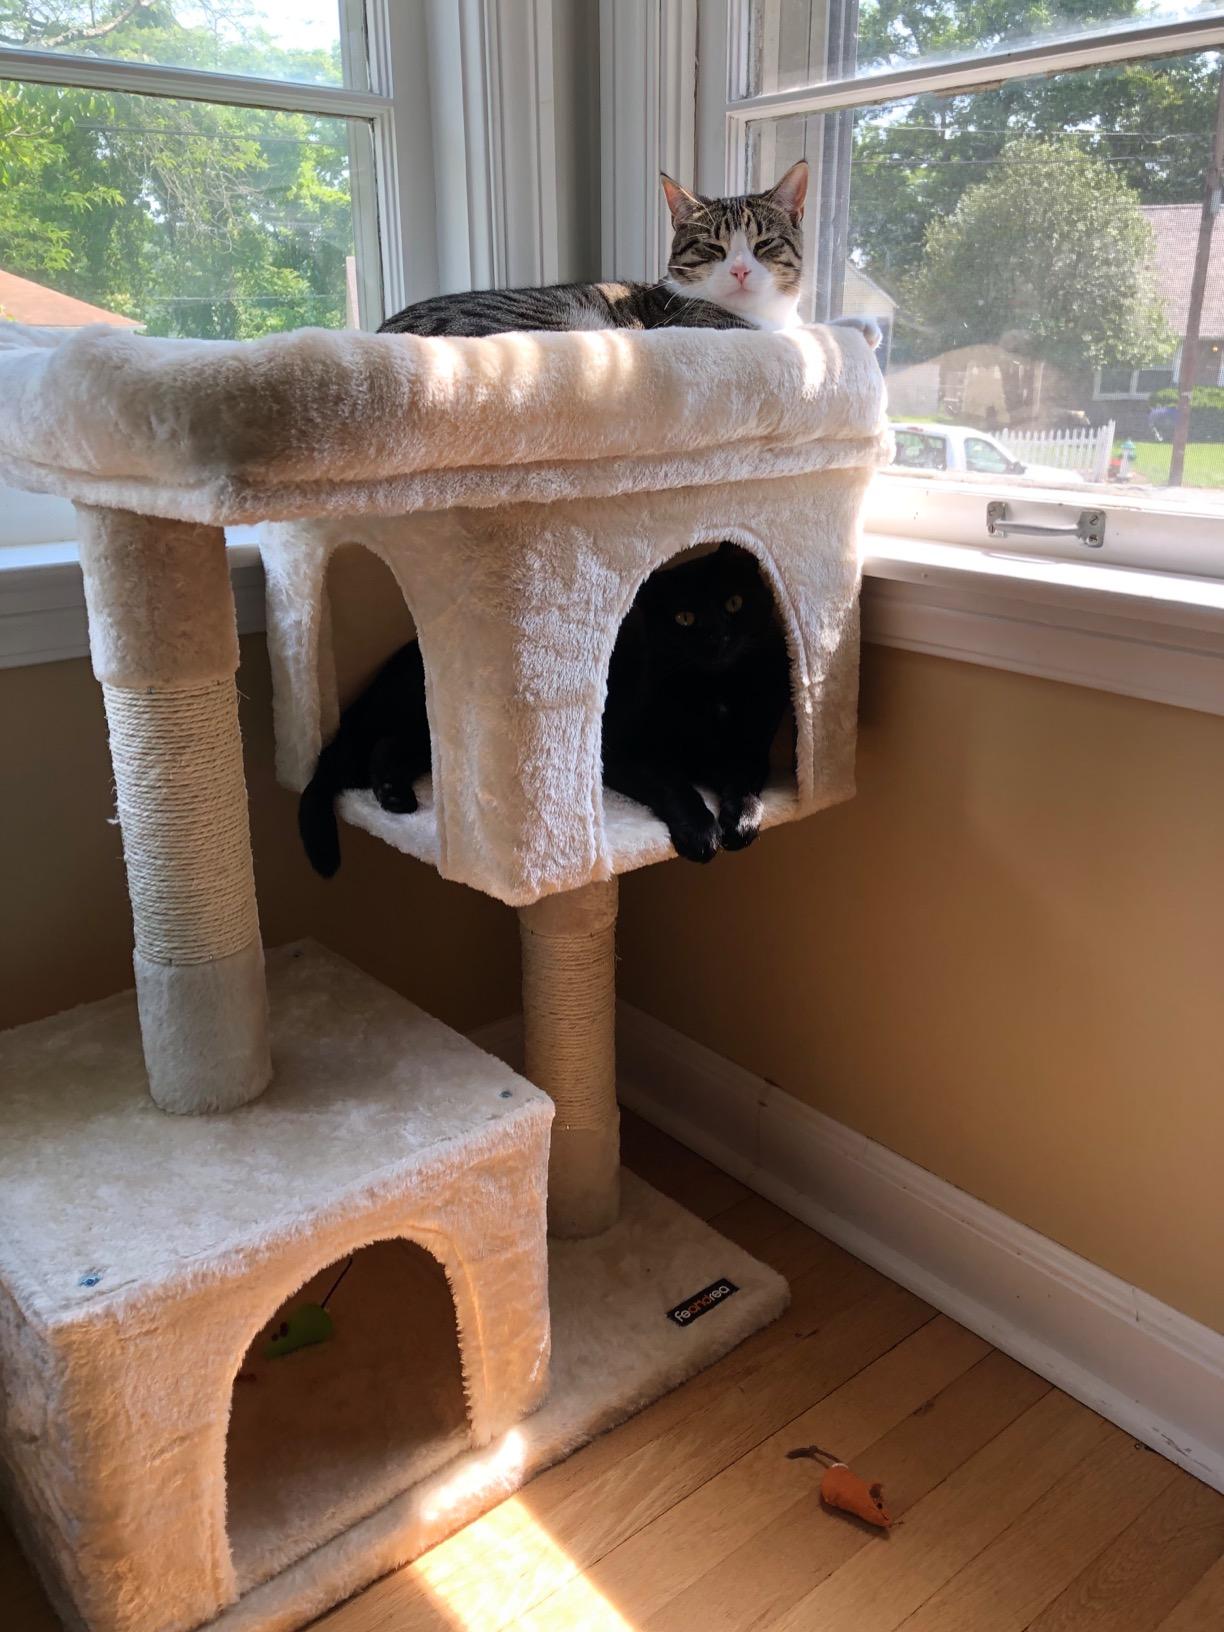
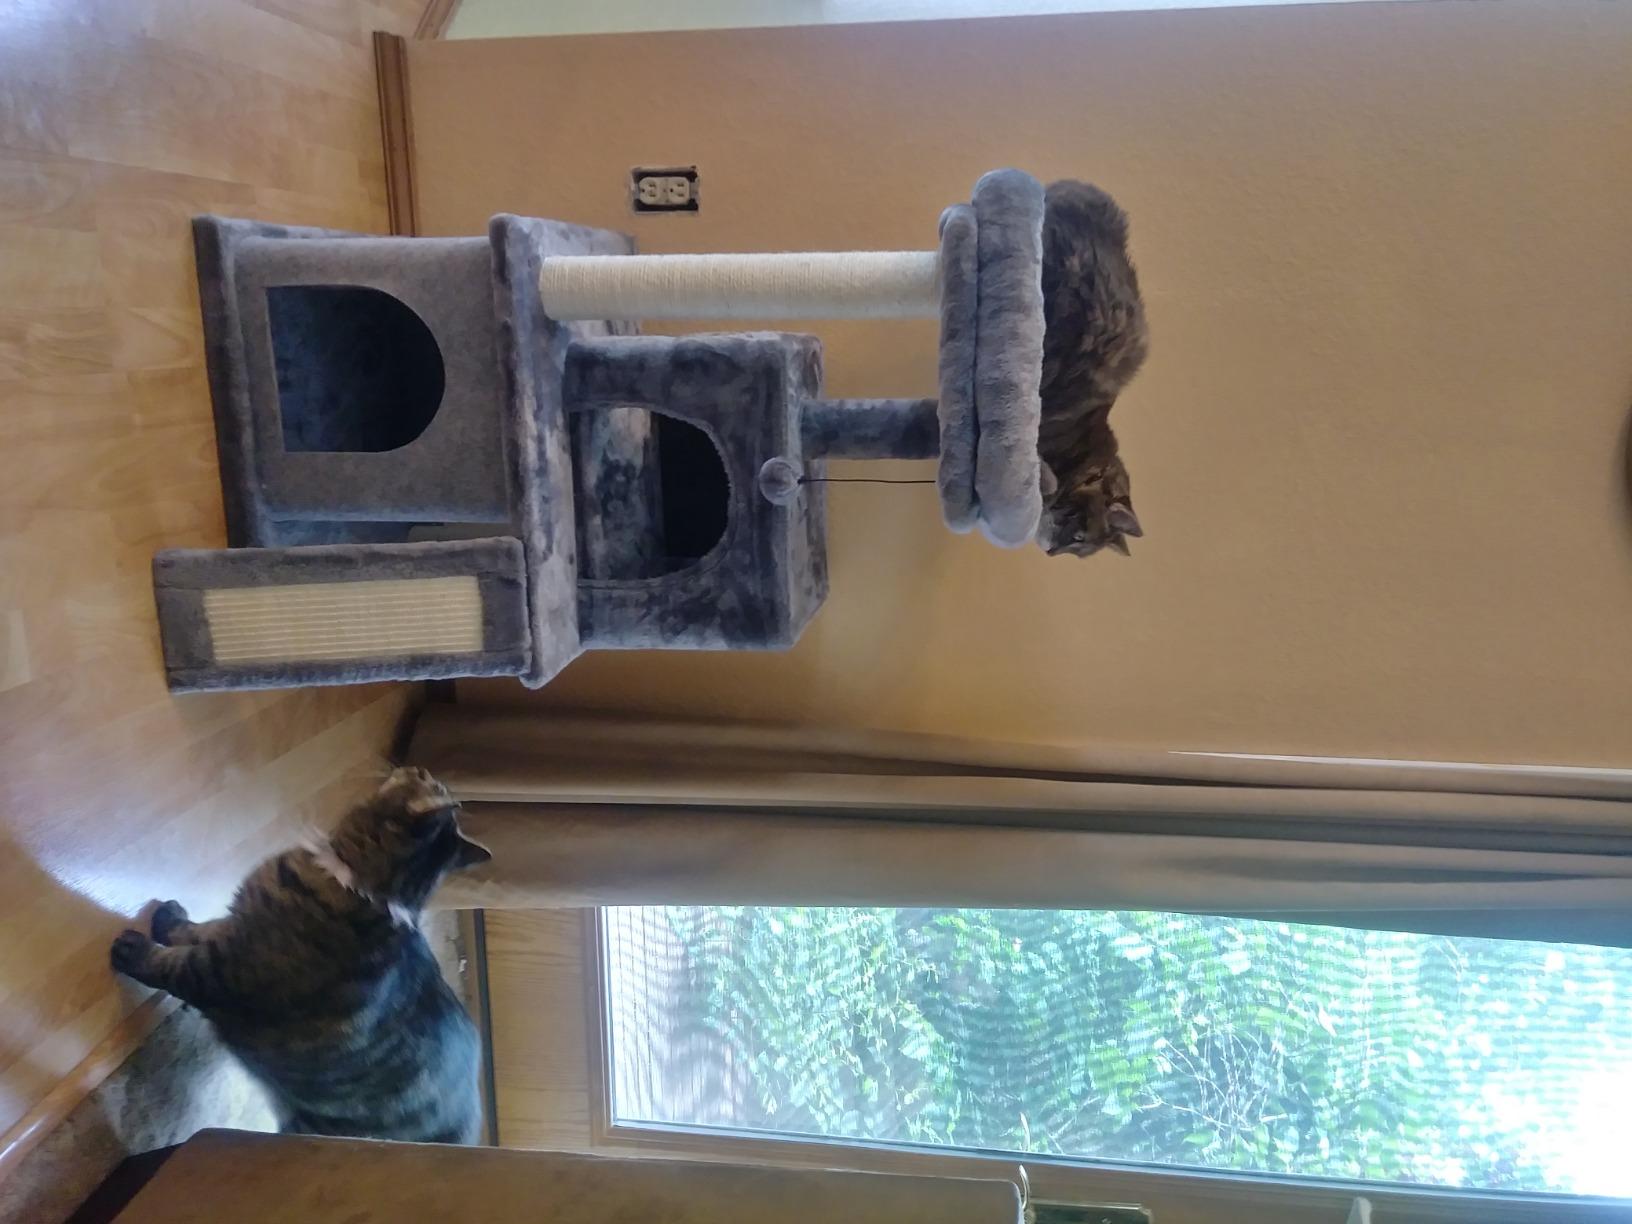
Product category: items_cat tree
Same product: no